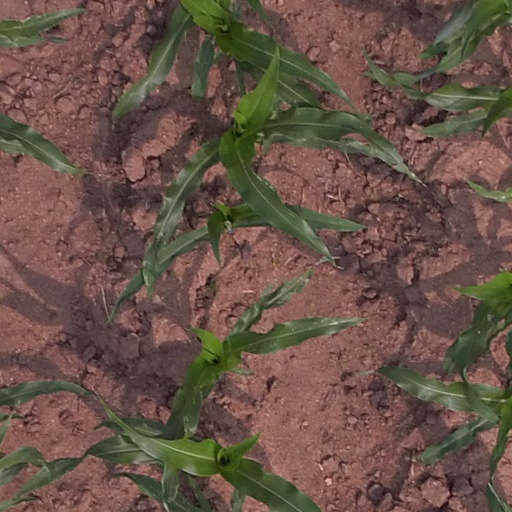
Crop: maize; corn